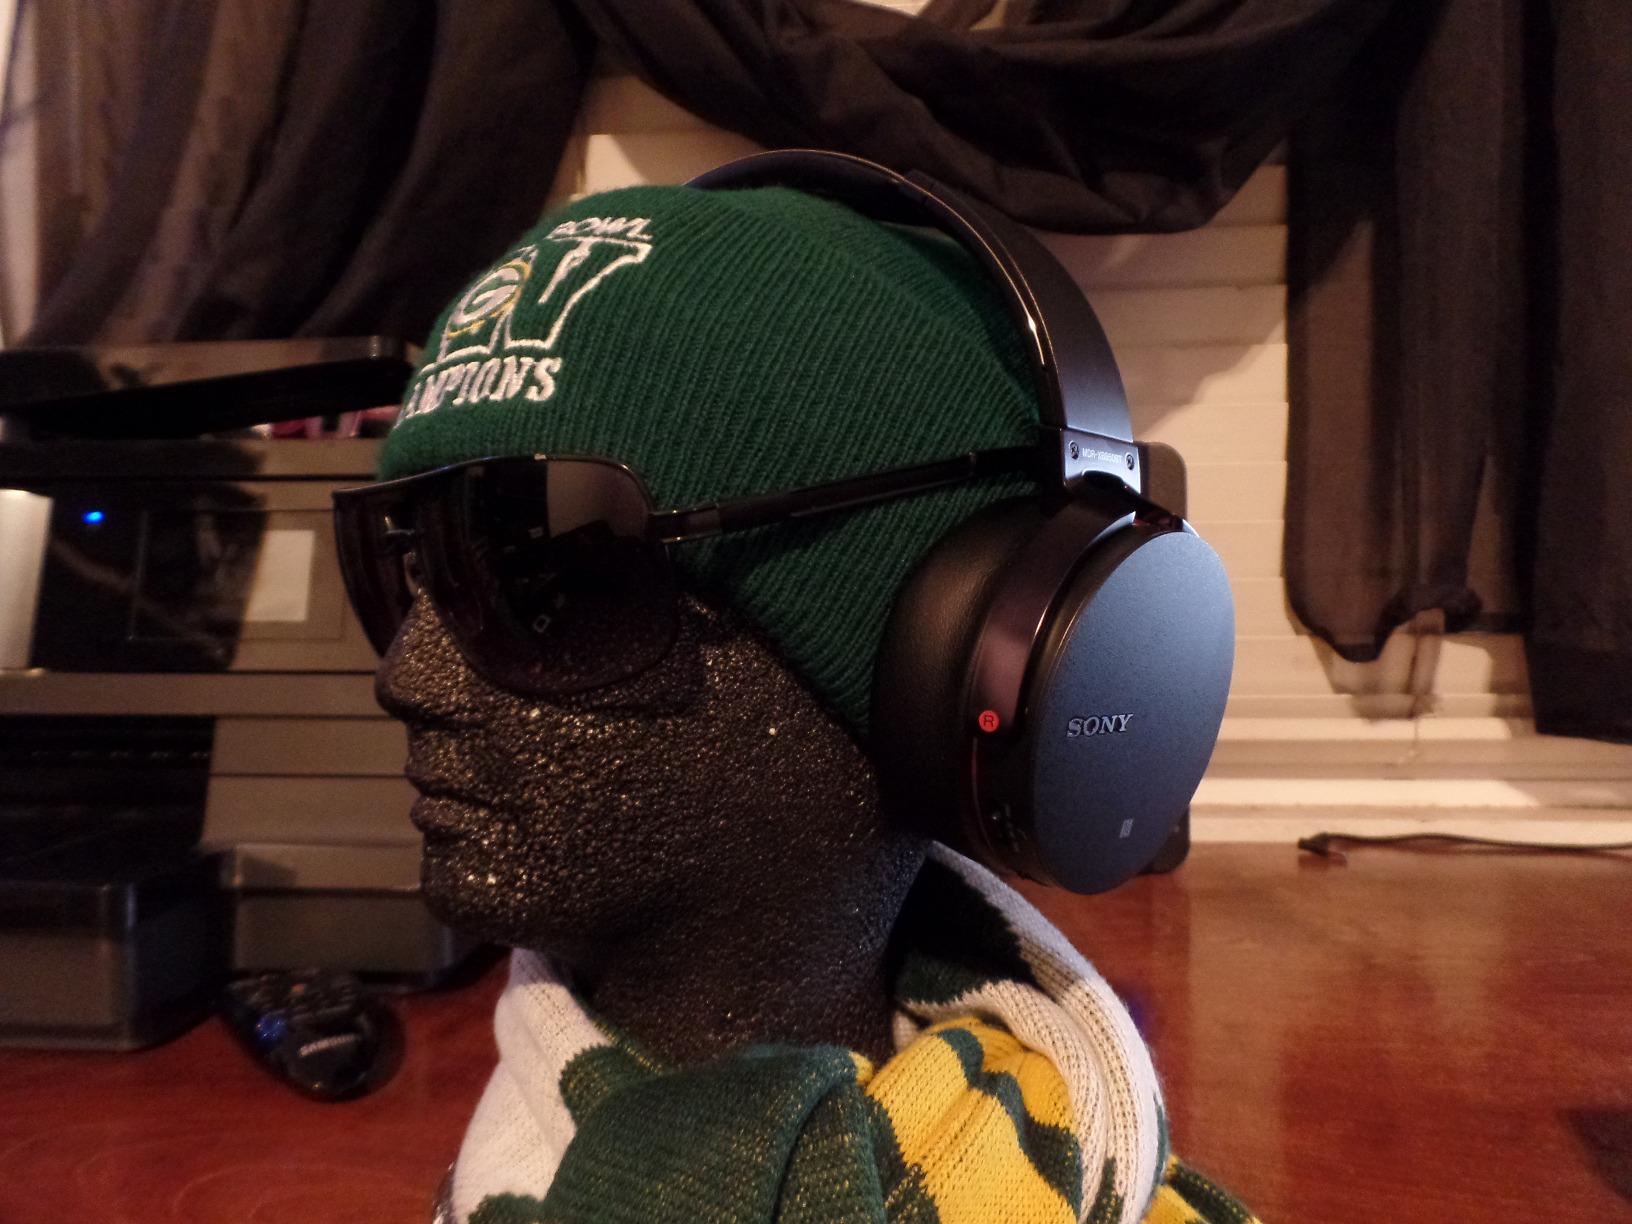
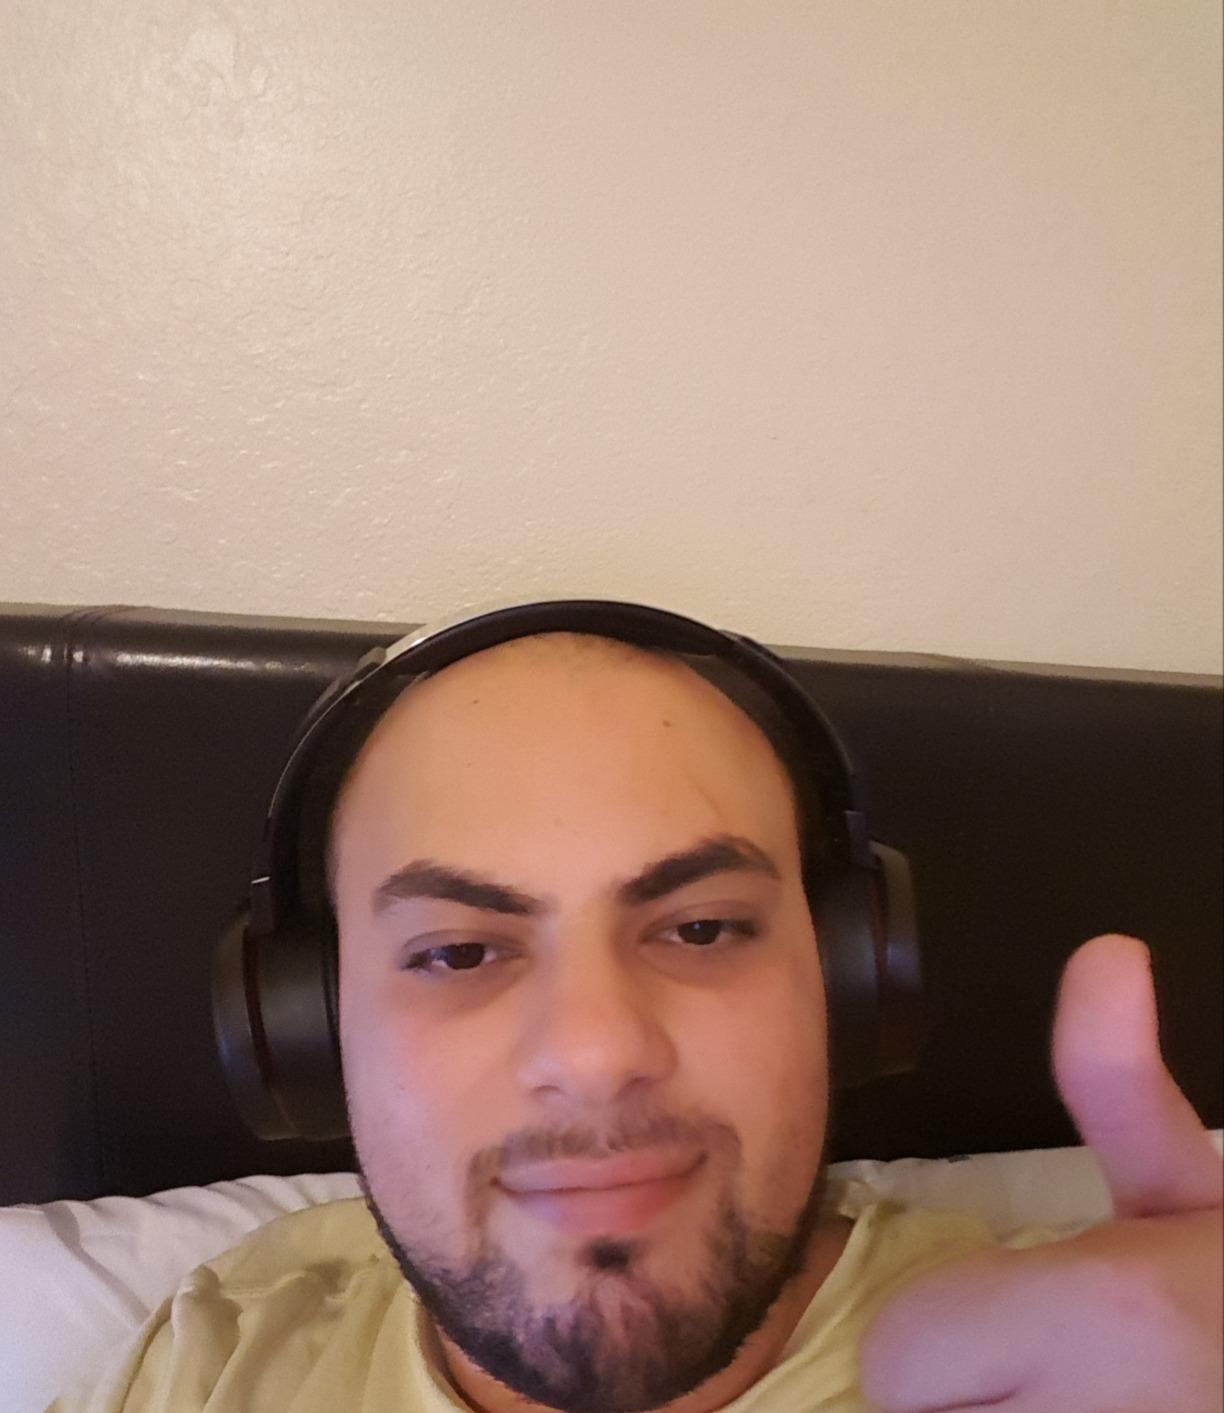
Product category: headphones
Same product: yes